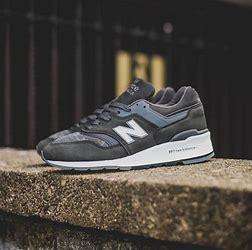
Brand: New
Model: Balance New Balance 997